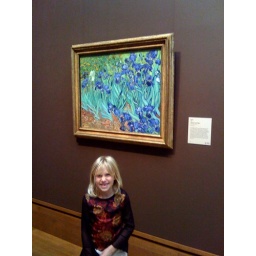
joey's been studying van gogh, so we went to see a real van gogh in person